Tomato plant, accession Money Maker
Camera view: horizontal (90 deg, fisheye); turntable rotation: 120 degrees
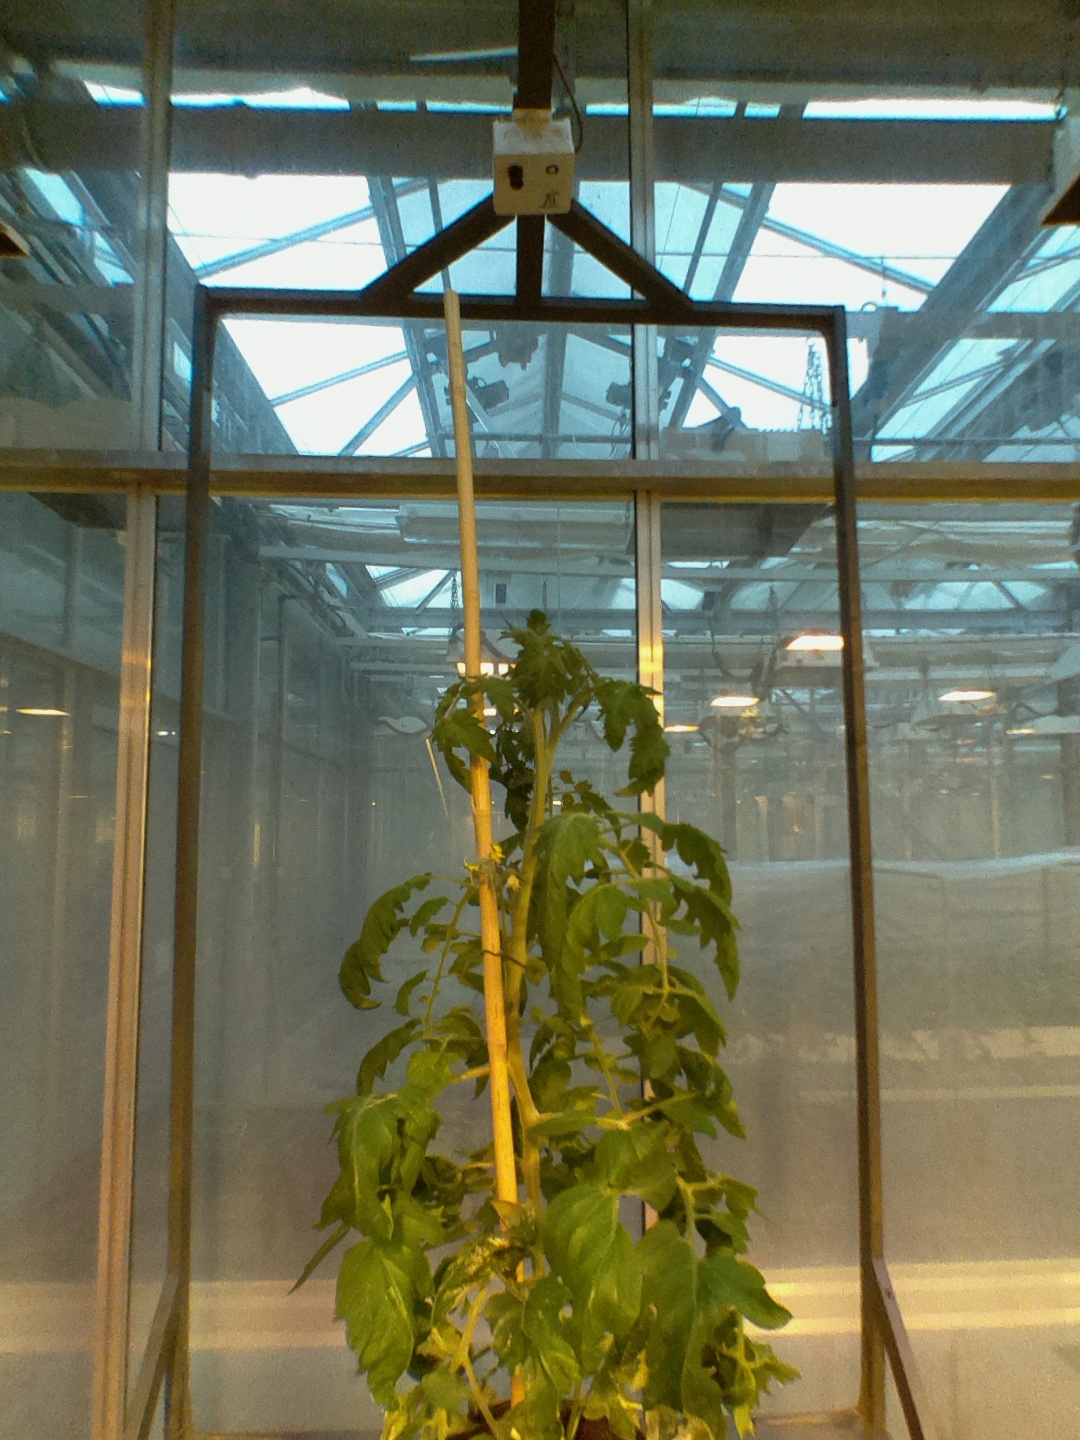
BBCH growth stage 69: End of flowering, 90%-100% of flowers open, more petals falling